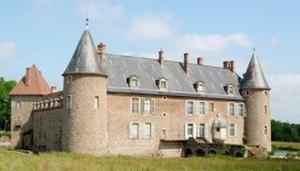
Château de La-Roche-en-Brenil
Cet article recense une partie des monuments historiques de la Côte-d'Or, en France.
La Roche-en-Brenil est une commune française située dans le département de la Côte-d'Or en région Bourgogne-Franche-Comté à 240 km au sud-est de Paris.